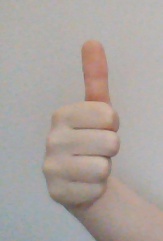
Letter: aleff